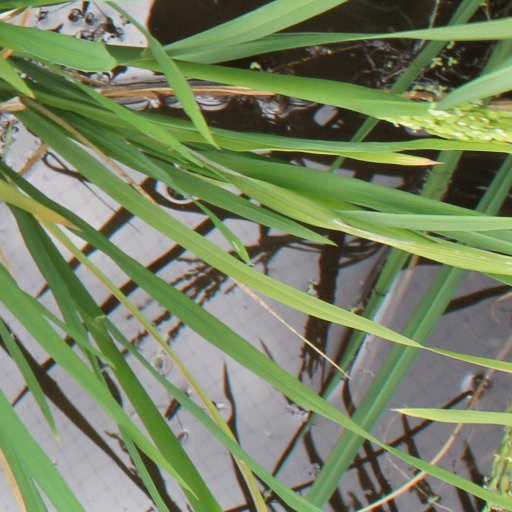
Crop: rice